Charles Francis Constantine

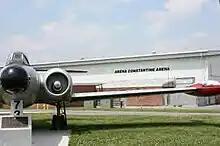
Royal Military College of Canada Constantine Arena

The Constantine arena at the Royal Military College of Canada was named in honour of Charles Francis Constantine in 1960.